Goofy Golf Deluxe

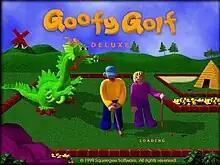
Main menu screen

The game was developed by Squeegee Software, a Portsmouth, New Hampshire-based company founded in 1994. It was released on August 16, 1999, for Windows and Macintosh.